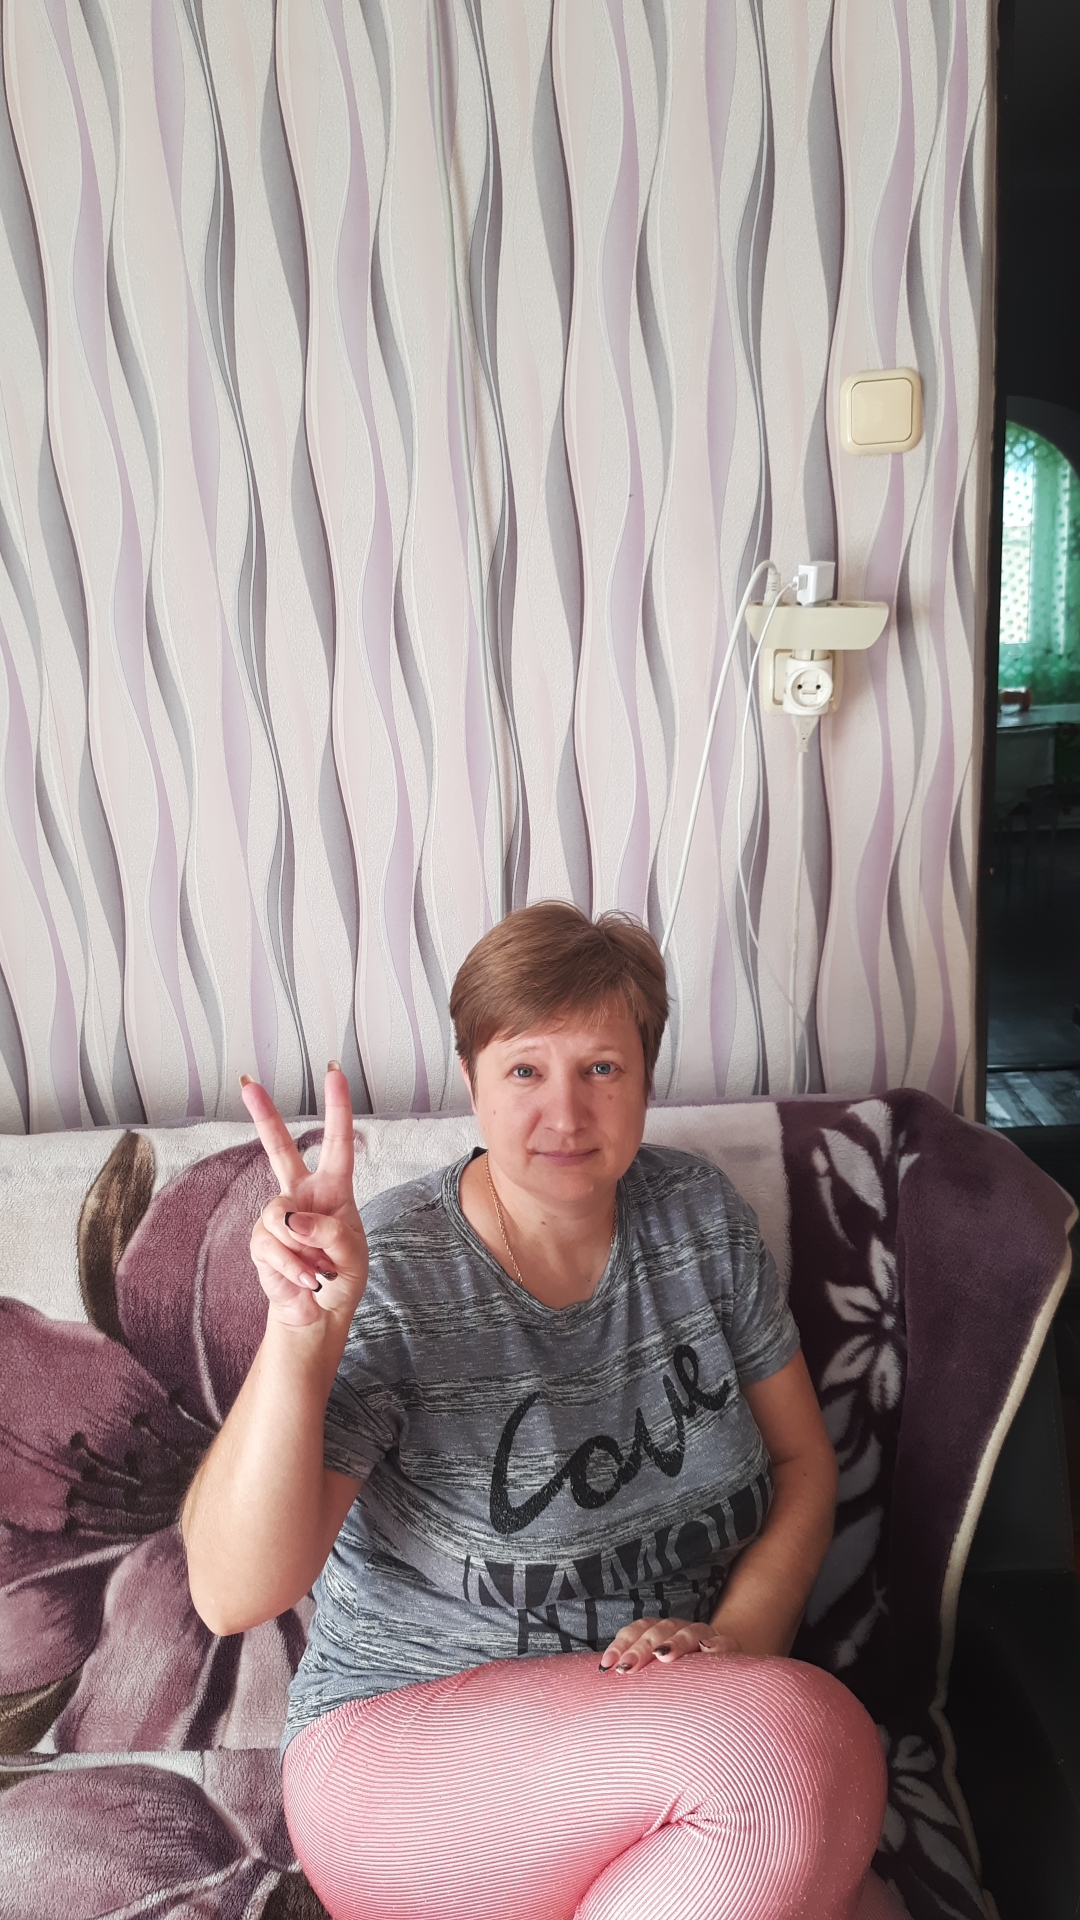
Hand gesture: peace